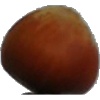
Label: nut_forest